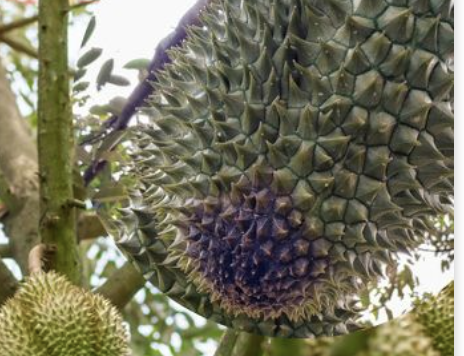
Label: fruit_rot